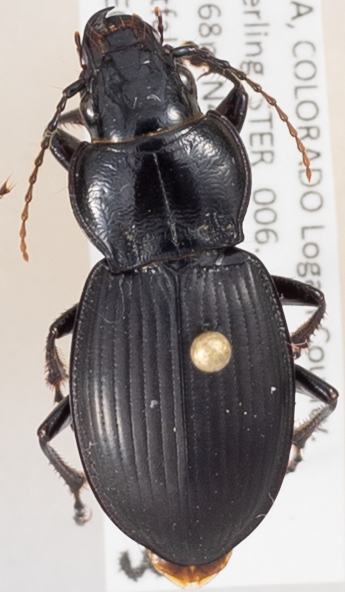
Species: Cyclotrachelus torvus
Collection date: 2015-07-23
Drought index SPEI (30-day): -0.2
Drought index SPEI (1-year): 1.45
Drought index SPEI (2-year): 1.498